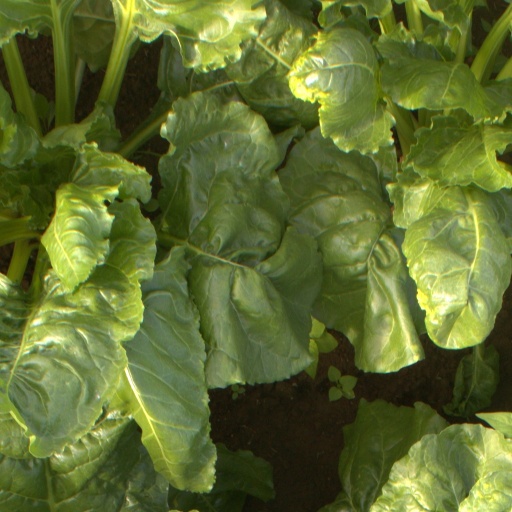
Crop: sugar beet